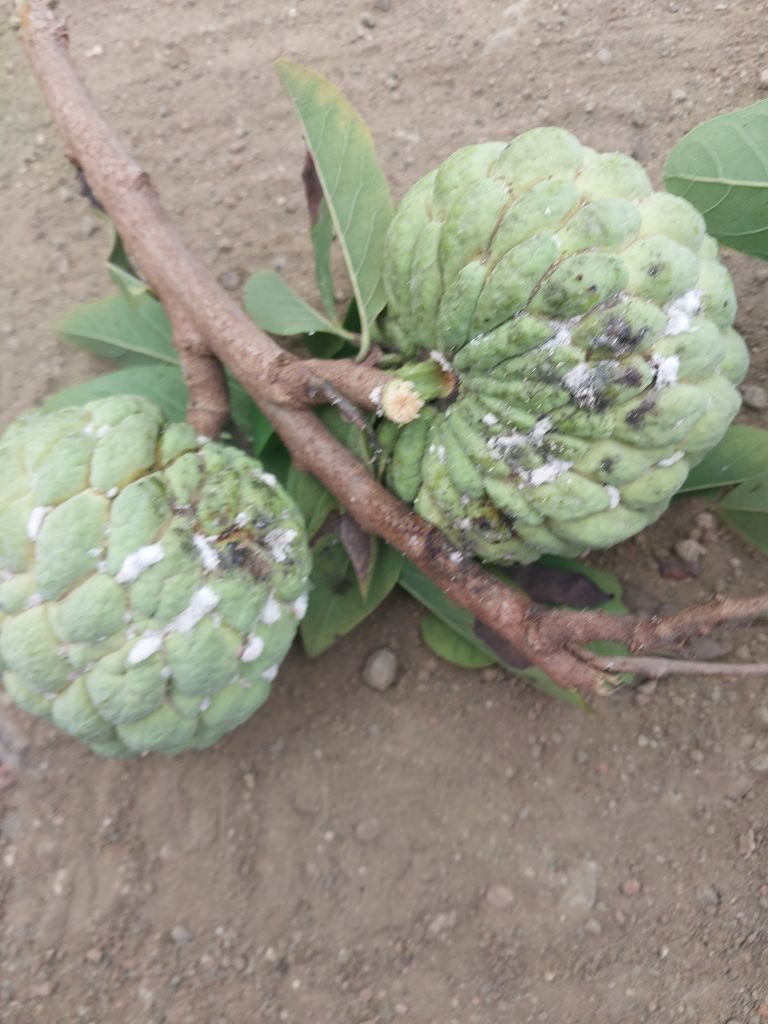
Disease label: Leaf spot on fruit